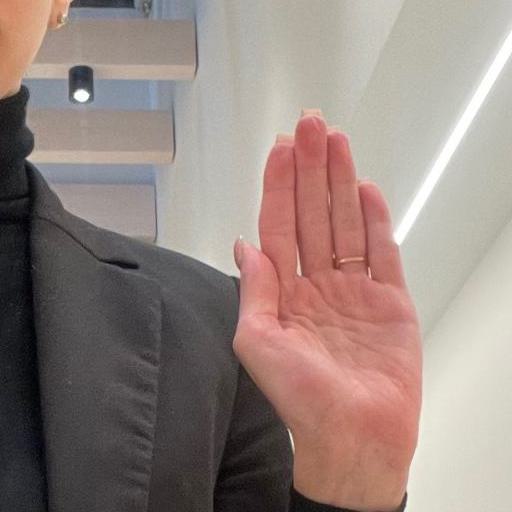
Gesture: stop